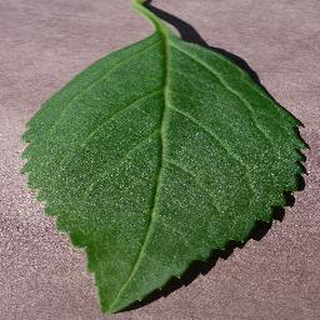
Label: healthy_cherry